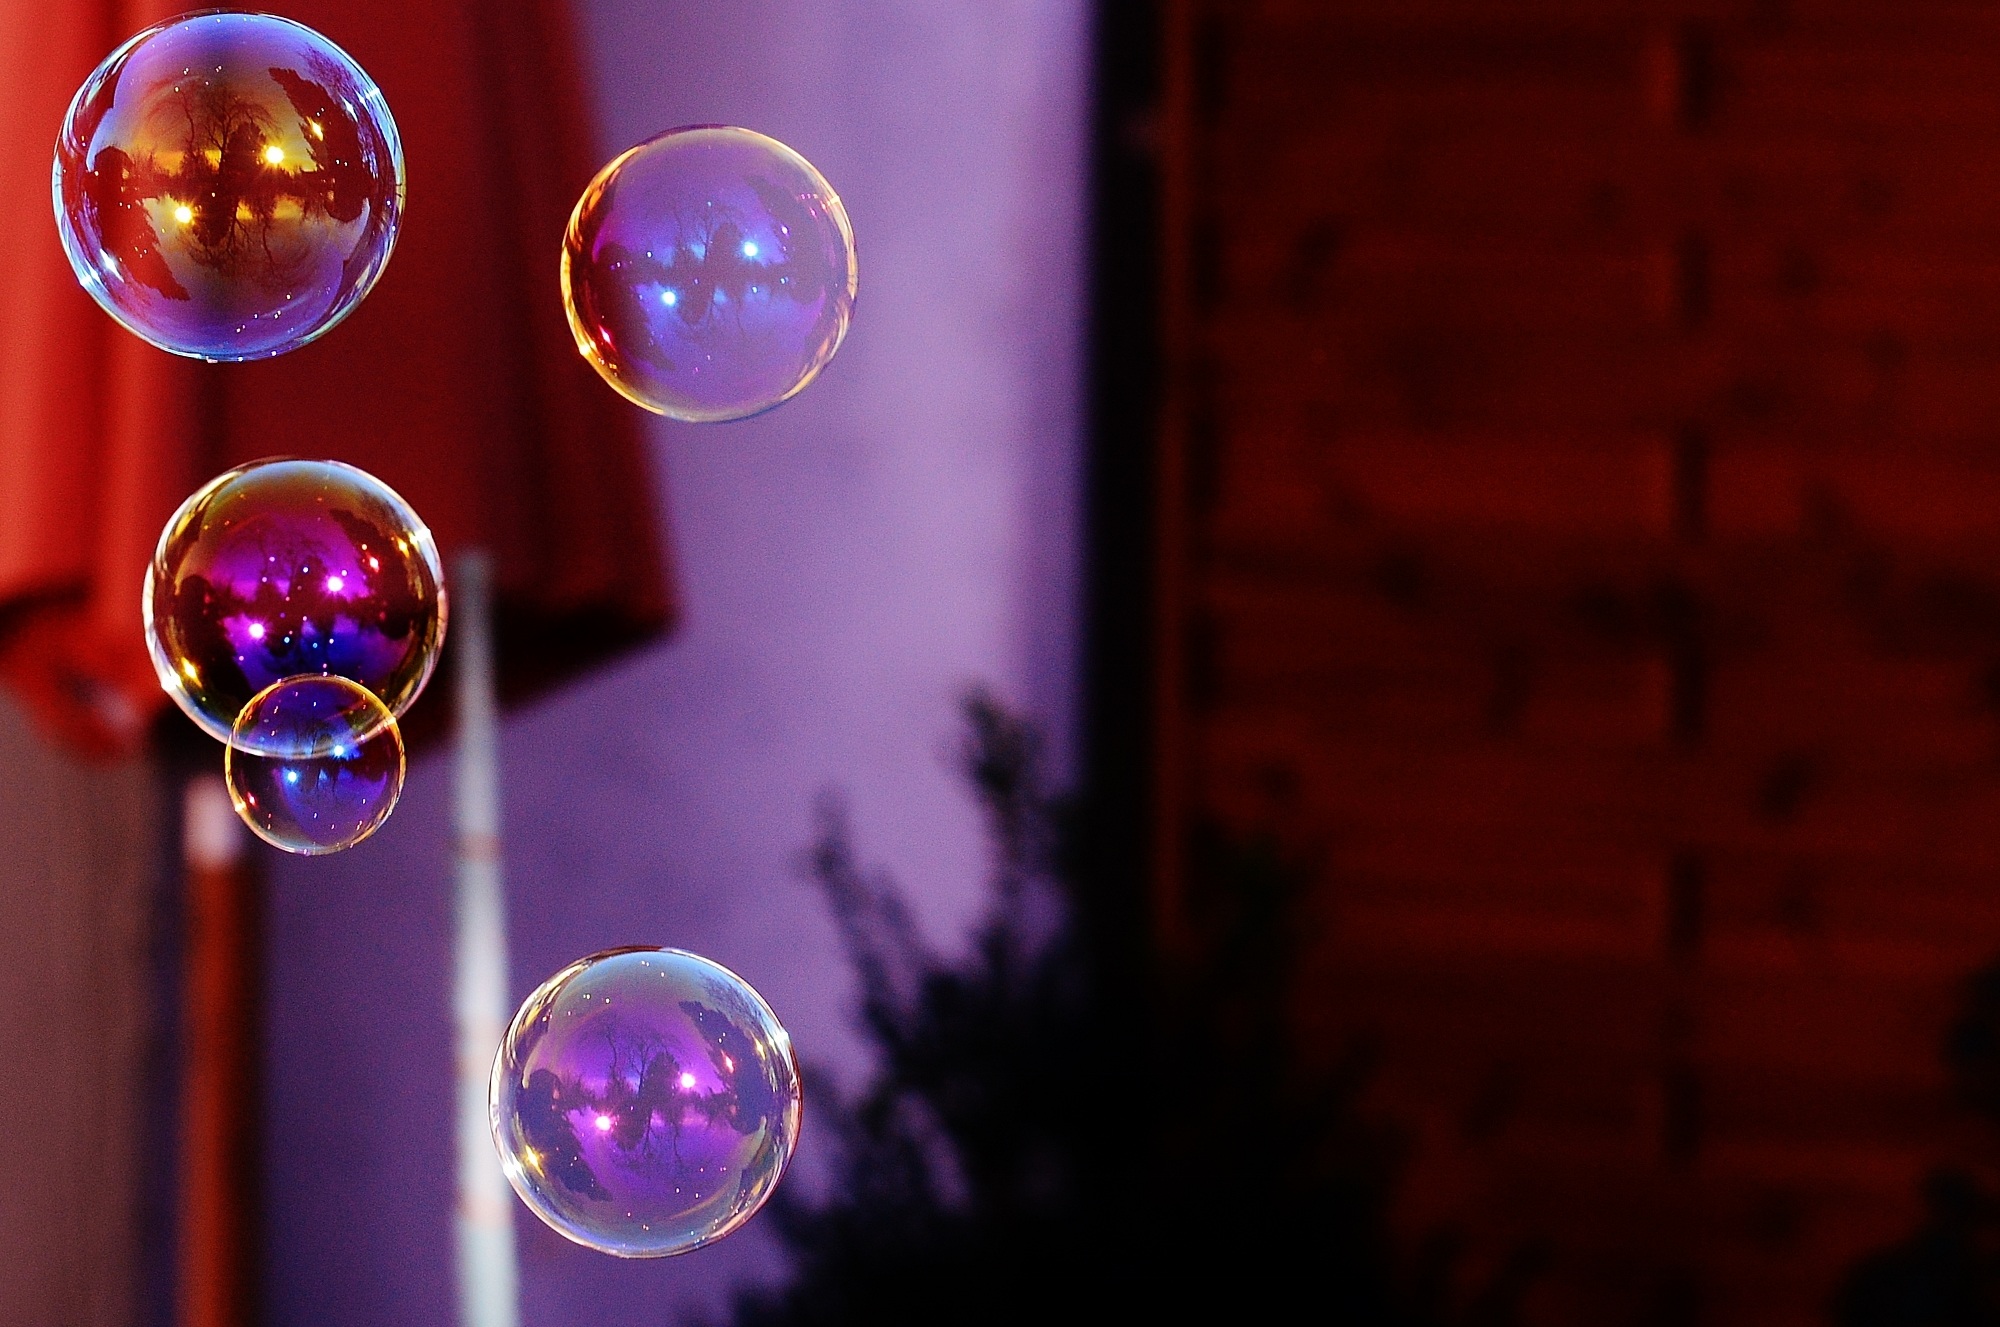
light, glass, red, color, darkness, float, colorful, lighting, balls, shape, mirroring, macro photography, soap bubbles, make soap bubbles, soapy water